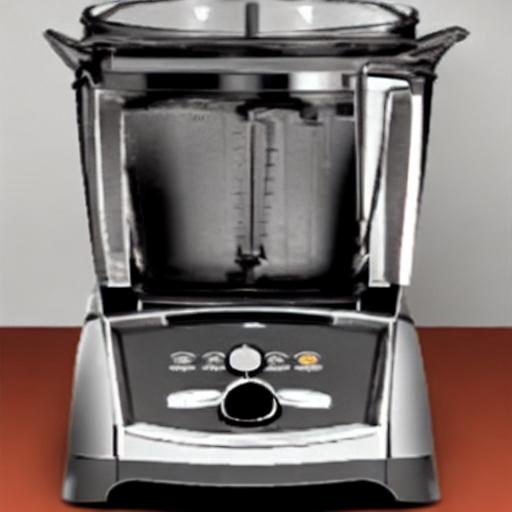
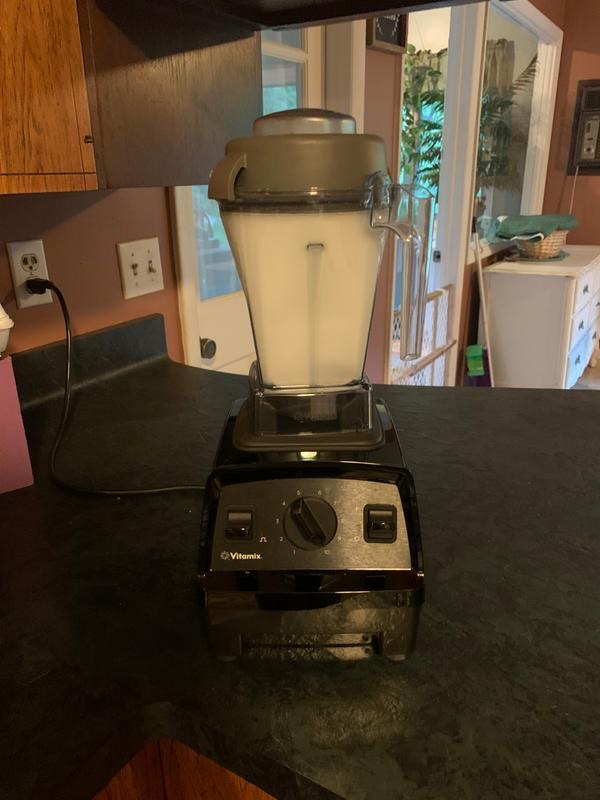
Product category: items_blender
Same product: no